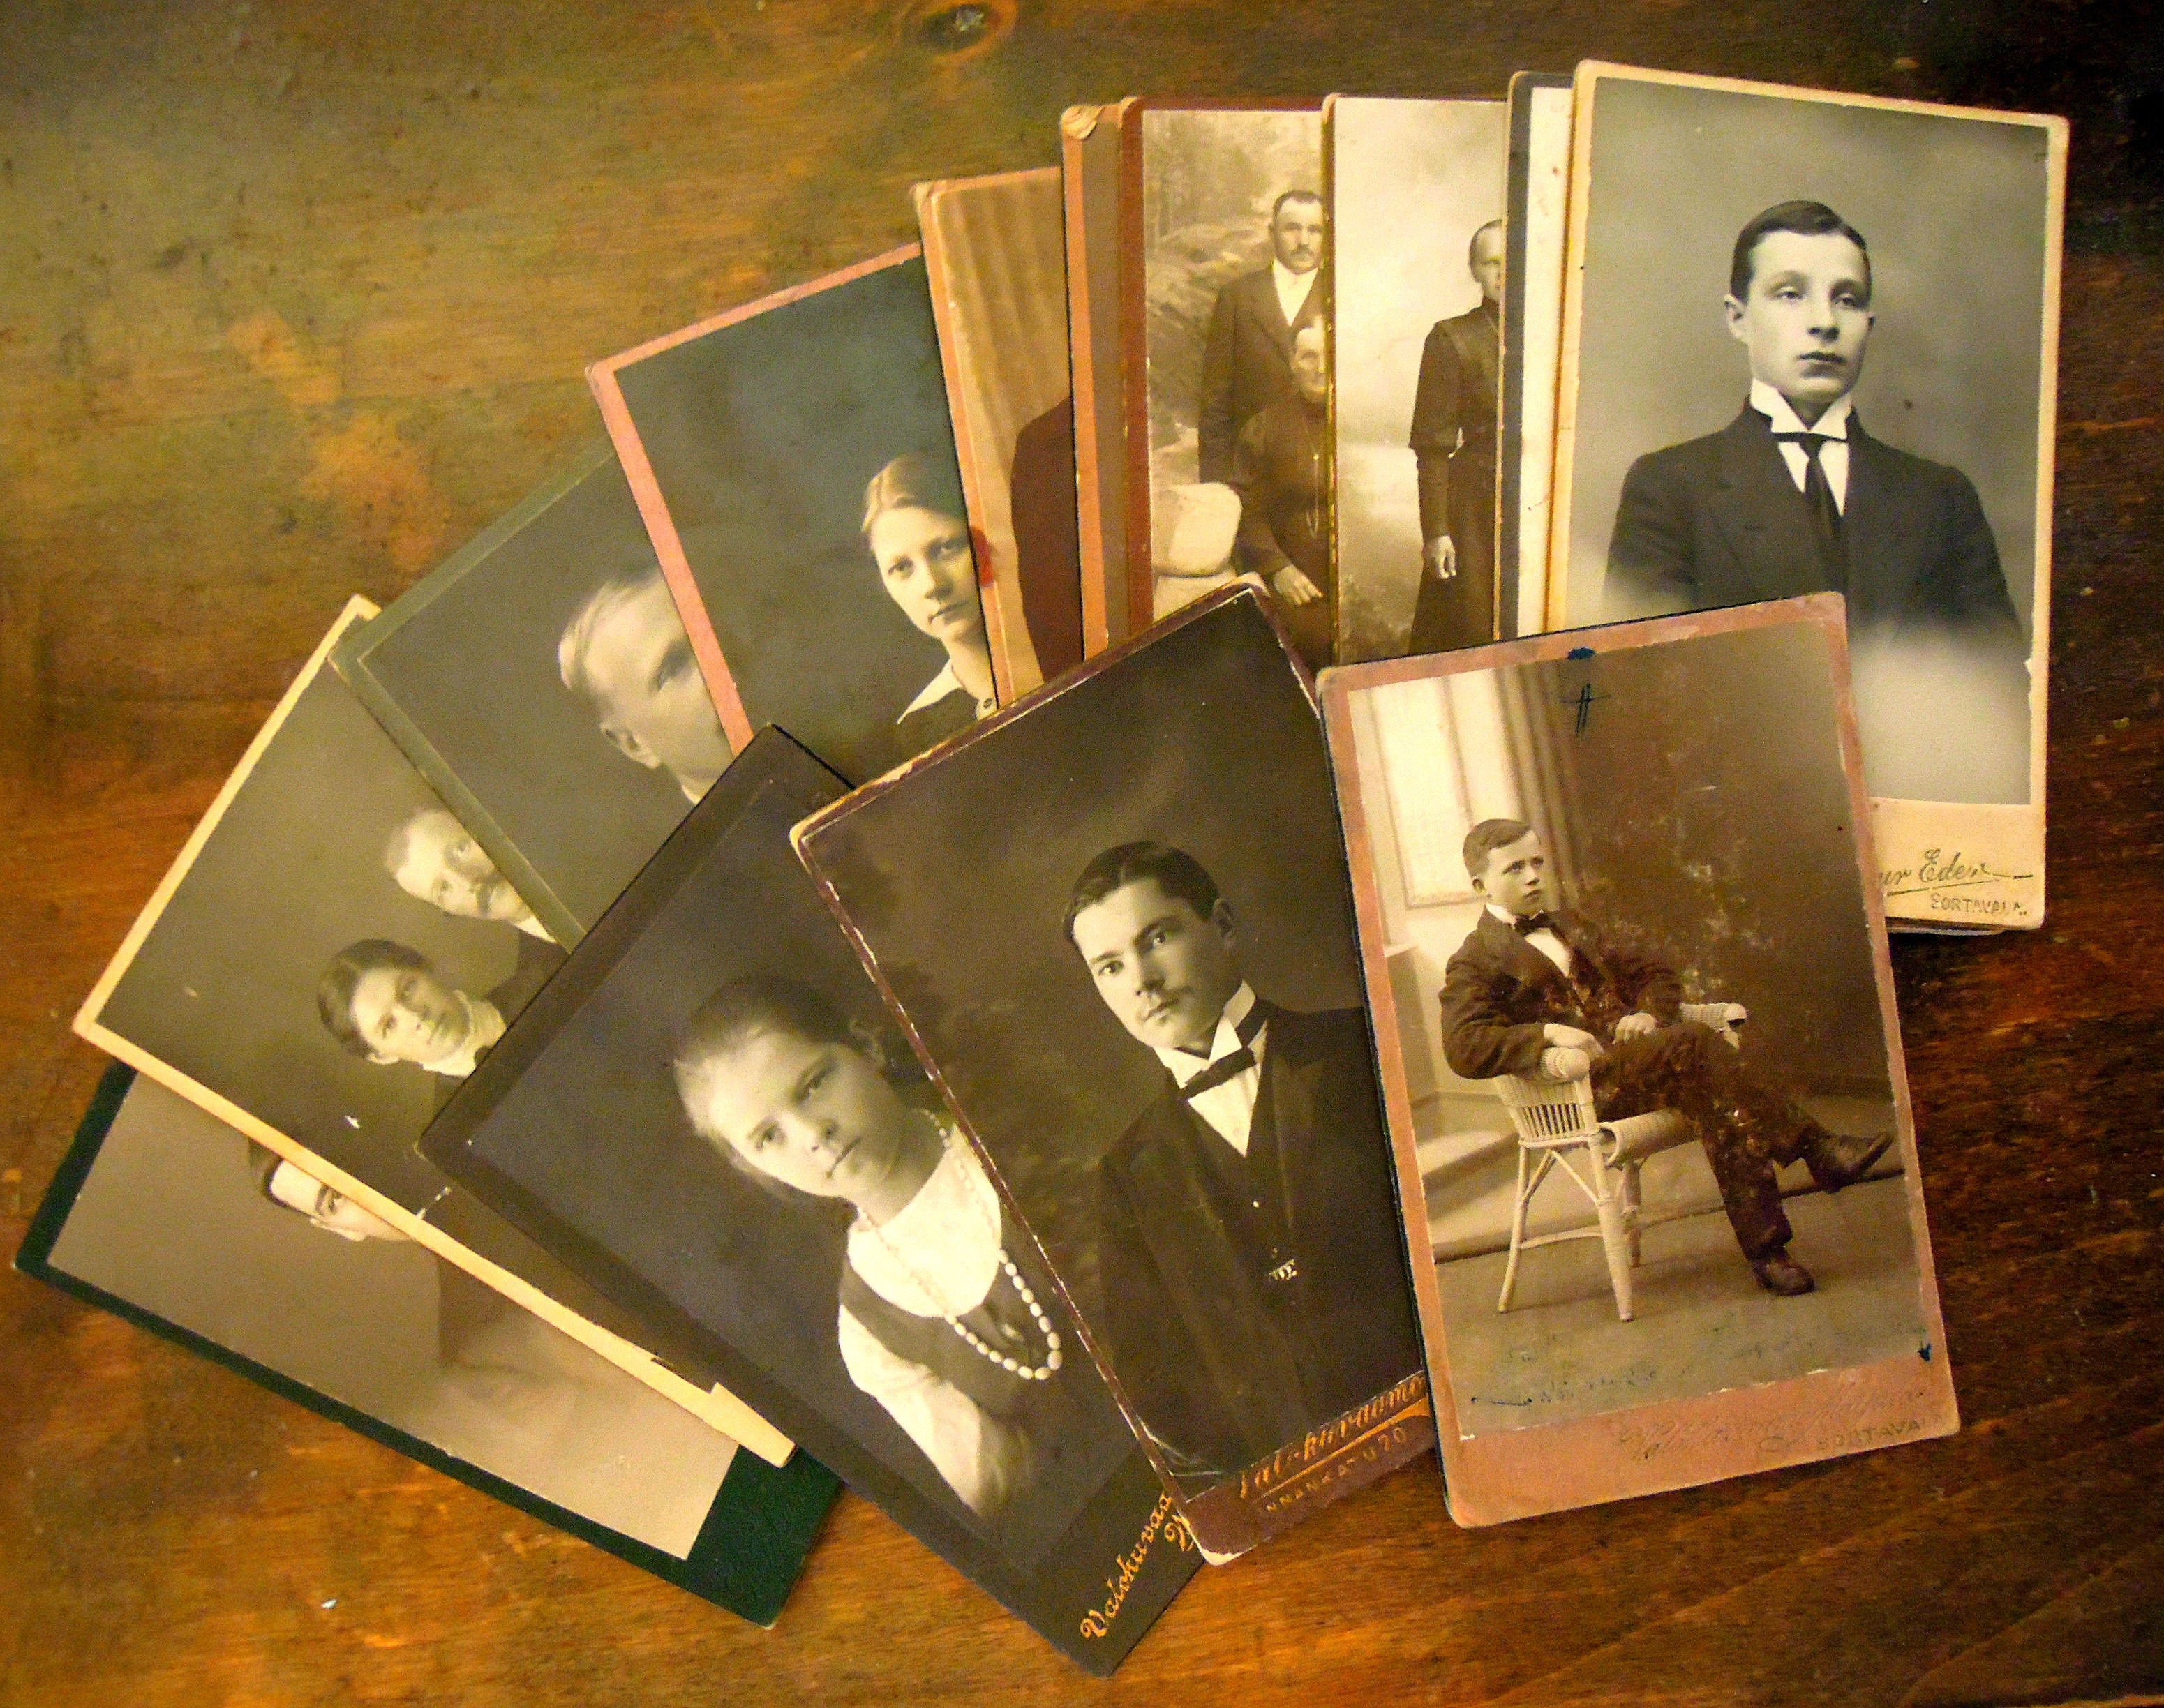
black and white, vintage, retro, old, painting, art, photograph, image, unknown, past, finnish, modern art, album cover, old pictures